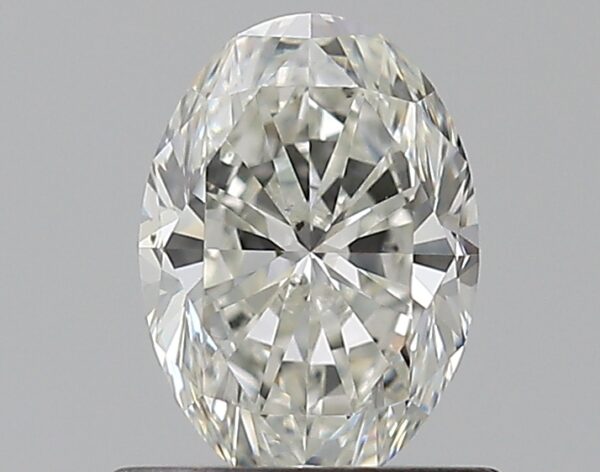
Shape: oval
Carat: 0.7
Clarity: VS2
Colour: I
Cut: VG
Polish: EX
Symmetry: EX
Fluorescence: M
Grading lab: GIA
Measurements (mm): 6.76 x 4.82 x 3.1